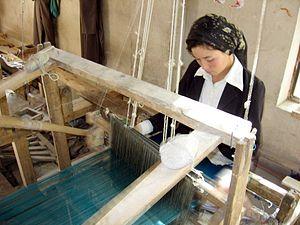
L'histoire de la soie semble débuter, selon les découvertes récentes, en Chine entre 3000 et 2000 ans av. J.-C. le plus vieux fragment de soie découvert en Chine datant de 2570 av. J.-C. Elle se serait poursuivie ensuite avec trois millénaires d’exclusivité durant lesquels la Chine aurait fait commerce de ce tissu précieux sans jamais en transmettre le secret. L’art de fabriquer la soie se serait ensuite progressivement transmis aux autres civilisations par le biais d'espions de tous genres (moines, princesses…) aux pillards et aux marchands.
L'industrie textile chinoise prend ses origines au début de l'histoire des textiles et des vêtements et depuis les années 2000, le marché est surtout caractérisé par l'ascendance qu'a pris la Chine sur les autres pays producteurs.